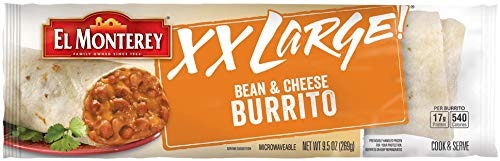
Item Name: El Monterey XX Large Bean and Cheese Burrito, 9.5 Ounce -- 12 per case.
Product Description: Food items cannot be returned.
Value: 9.5
Unit: Ounce

Price: 80.59